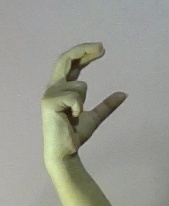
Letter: thal